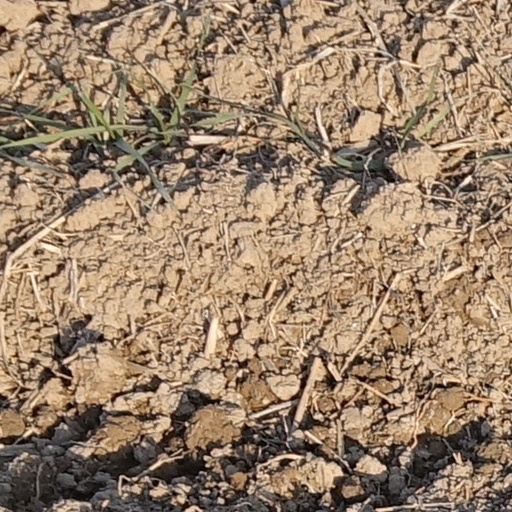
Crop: wheat